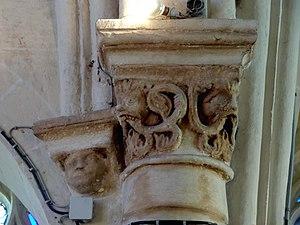
Intérieur de l'église - voir titre.
L'église Saint-Jean-Baptiste est une église catholique paroissiale située à Crouy-en-Thelle, dans le département de l'Oise, en France. Elle se présente comme un édifice essentiellement gothique flamboyant, dont le plan rectangulaire à trois vaisseaux, avec un clocher-porche précédant la nef, masque une réalité beaucoup plus complexe. Le chœur est en effet d'origine roman, et conserve deux voûtes d'ogives des années 1130 / 1140 qui comptent parmi les plus anciennes du département. Dans le vaisseau nord, les trois dernières voûtes sont de style gothique rayonnant. Si ces éléments, ainsi que les réseaux flamboyants de la plupart des fenêtres, sont d'un intérêt incontestable, la reprise en sous-œuvre de la plupart des grandes arcades sans égards pour l'esthétique de l'espace intérieur, et l'installation de voûtes d'ogives factices et de clés de voûte néo-gothiques au XIIᵉ siècle, n'ont pas valu à l'église Saint-Jean-Baptiste un classement aux monuments historiques à ce jour. Néanmoins, les élévations extérieures sont aujourd'hui restaurées et bien mises en valeur.